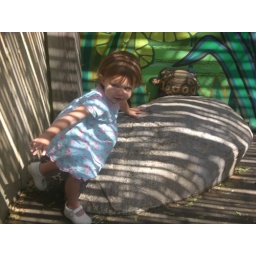
5/24Mandy climbing a rock near the lion viewing area